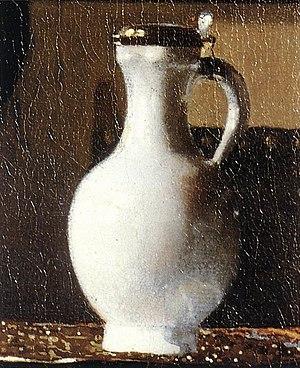
Johannes ou Jan Van der Meer, dit Vermeer ou Vermeer de Delft, baptisé à Delft le 31 octobre 1632, et inhumé dans cette même ville le 15 décembre 1675, est un peintre baroque néerlandais.